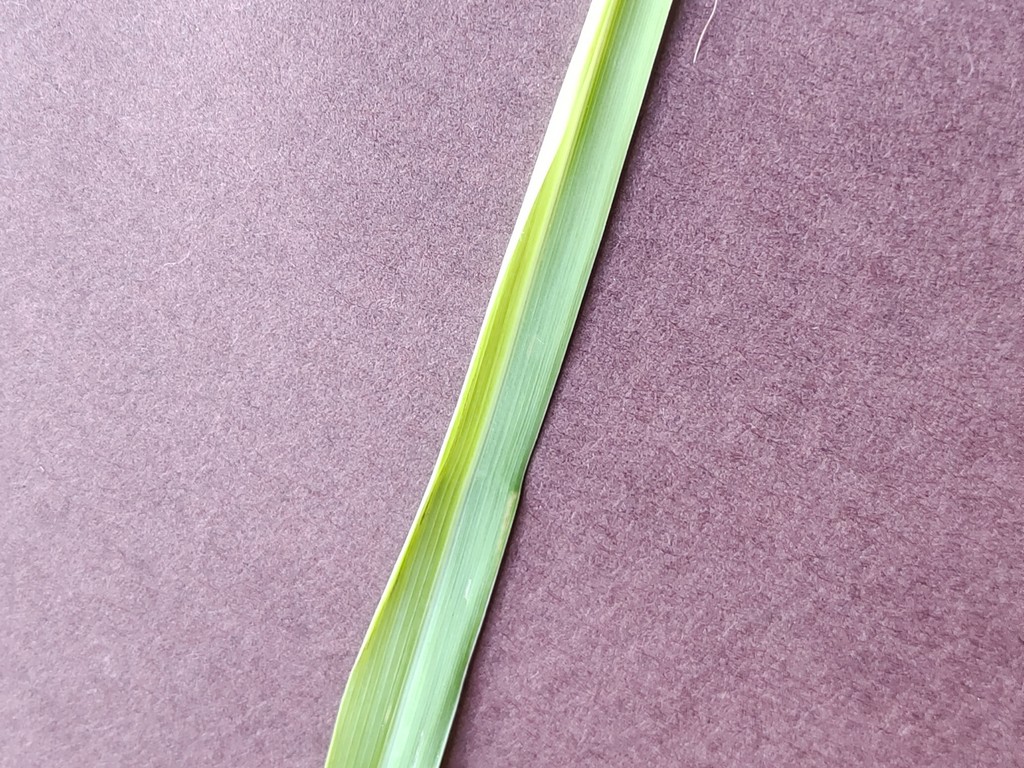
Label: Healthy